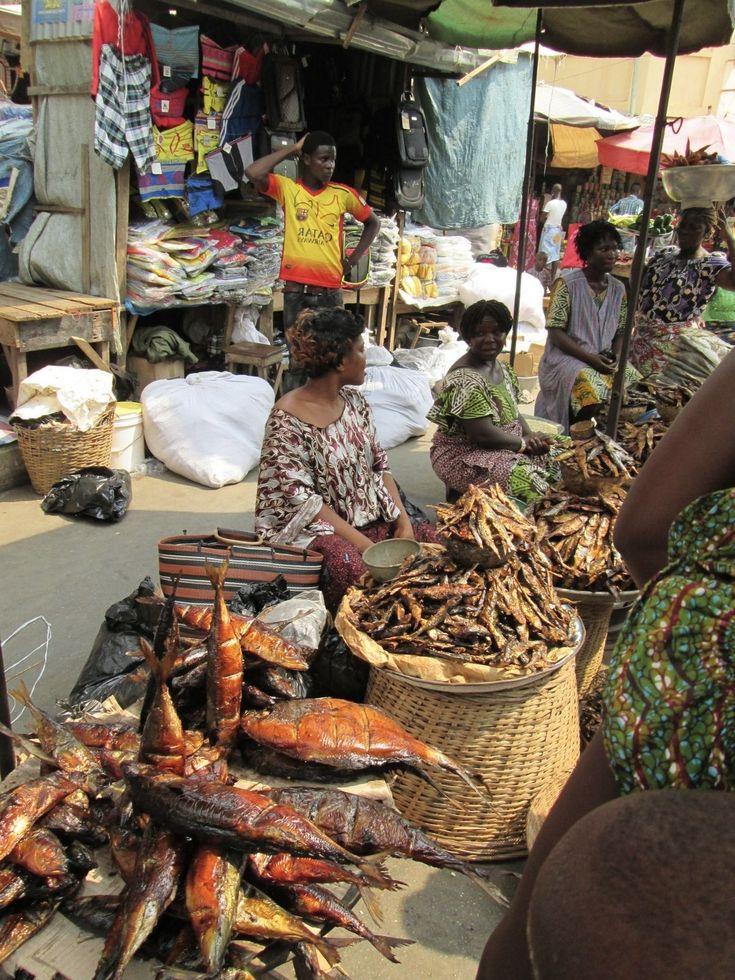
Samaki ambao wamekaangwa wanauzwa kando na akina mama wameketi. Nyuma kuna kijana mwenye shati ya manjano, anashika kichwa chake.